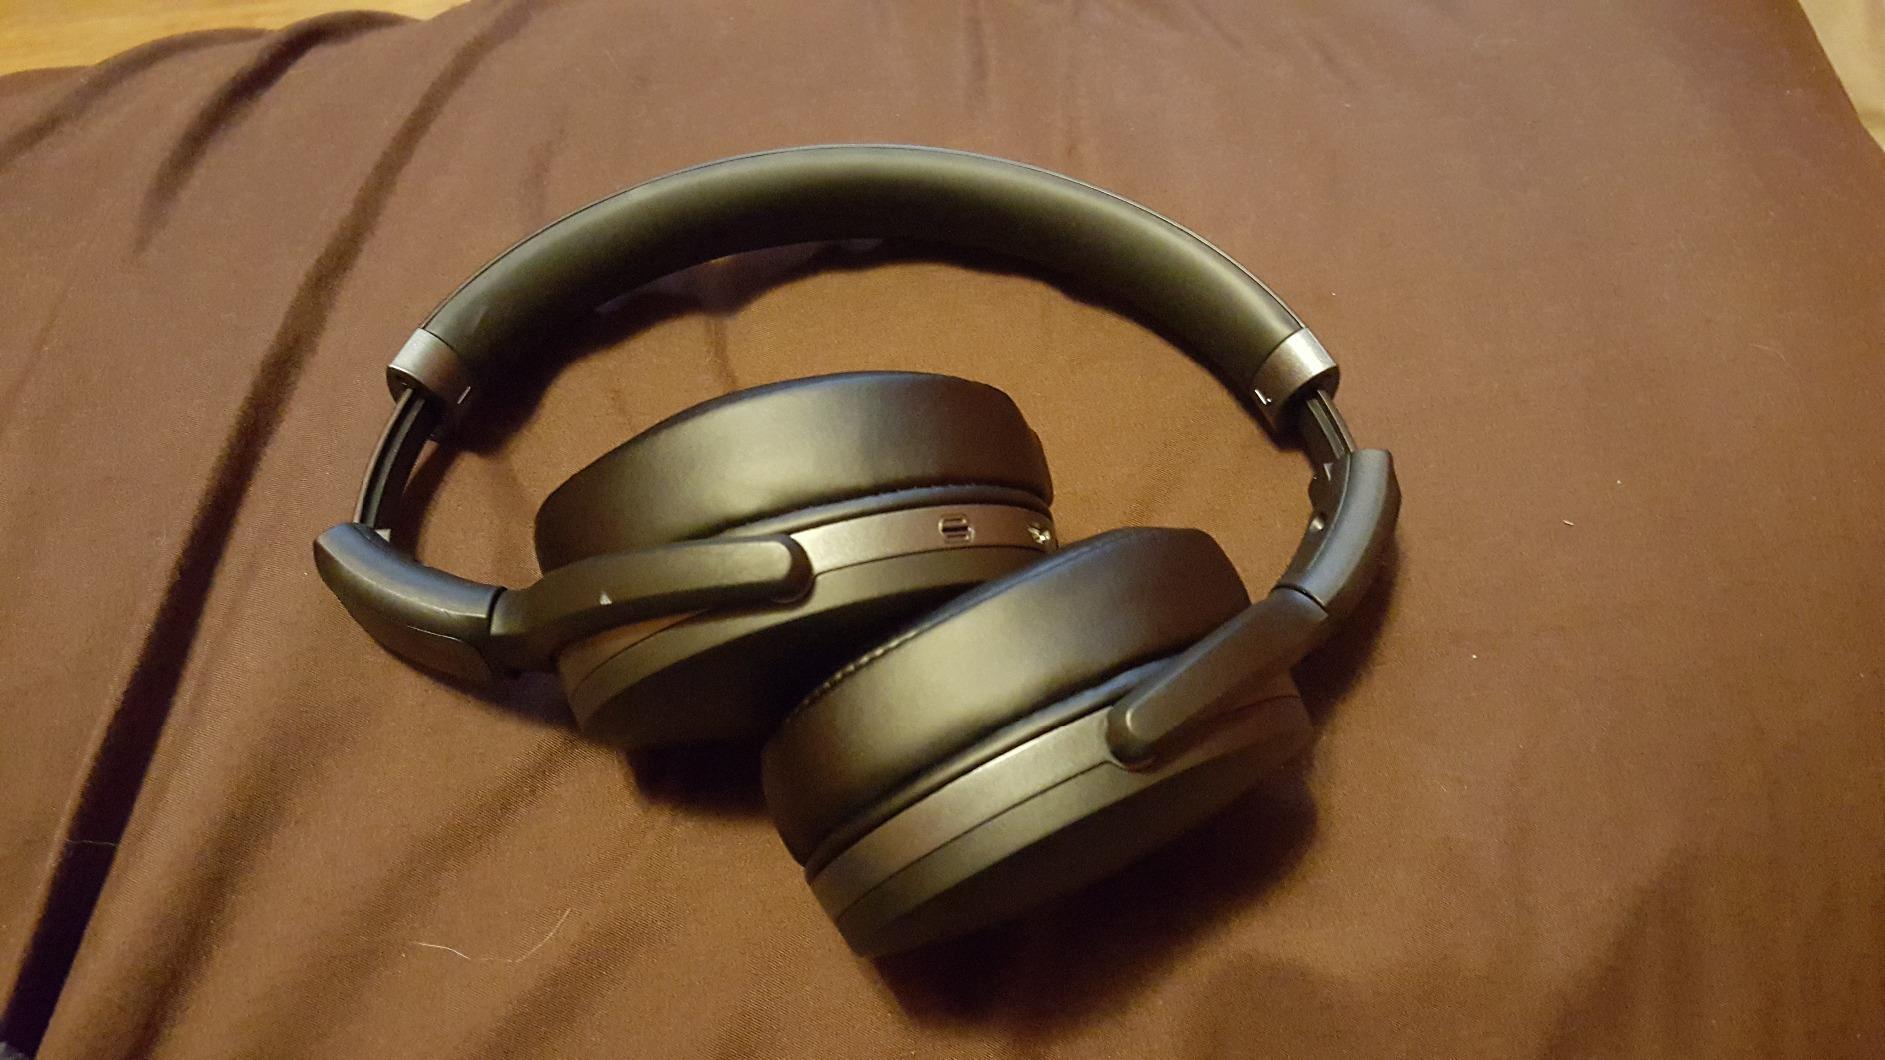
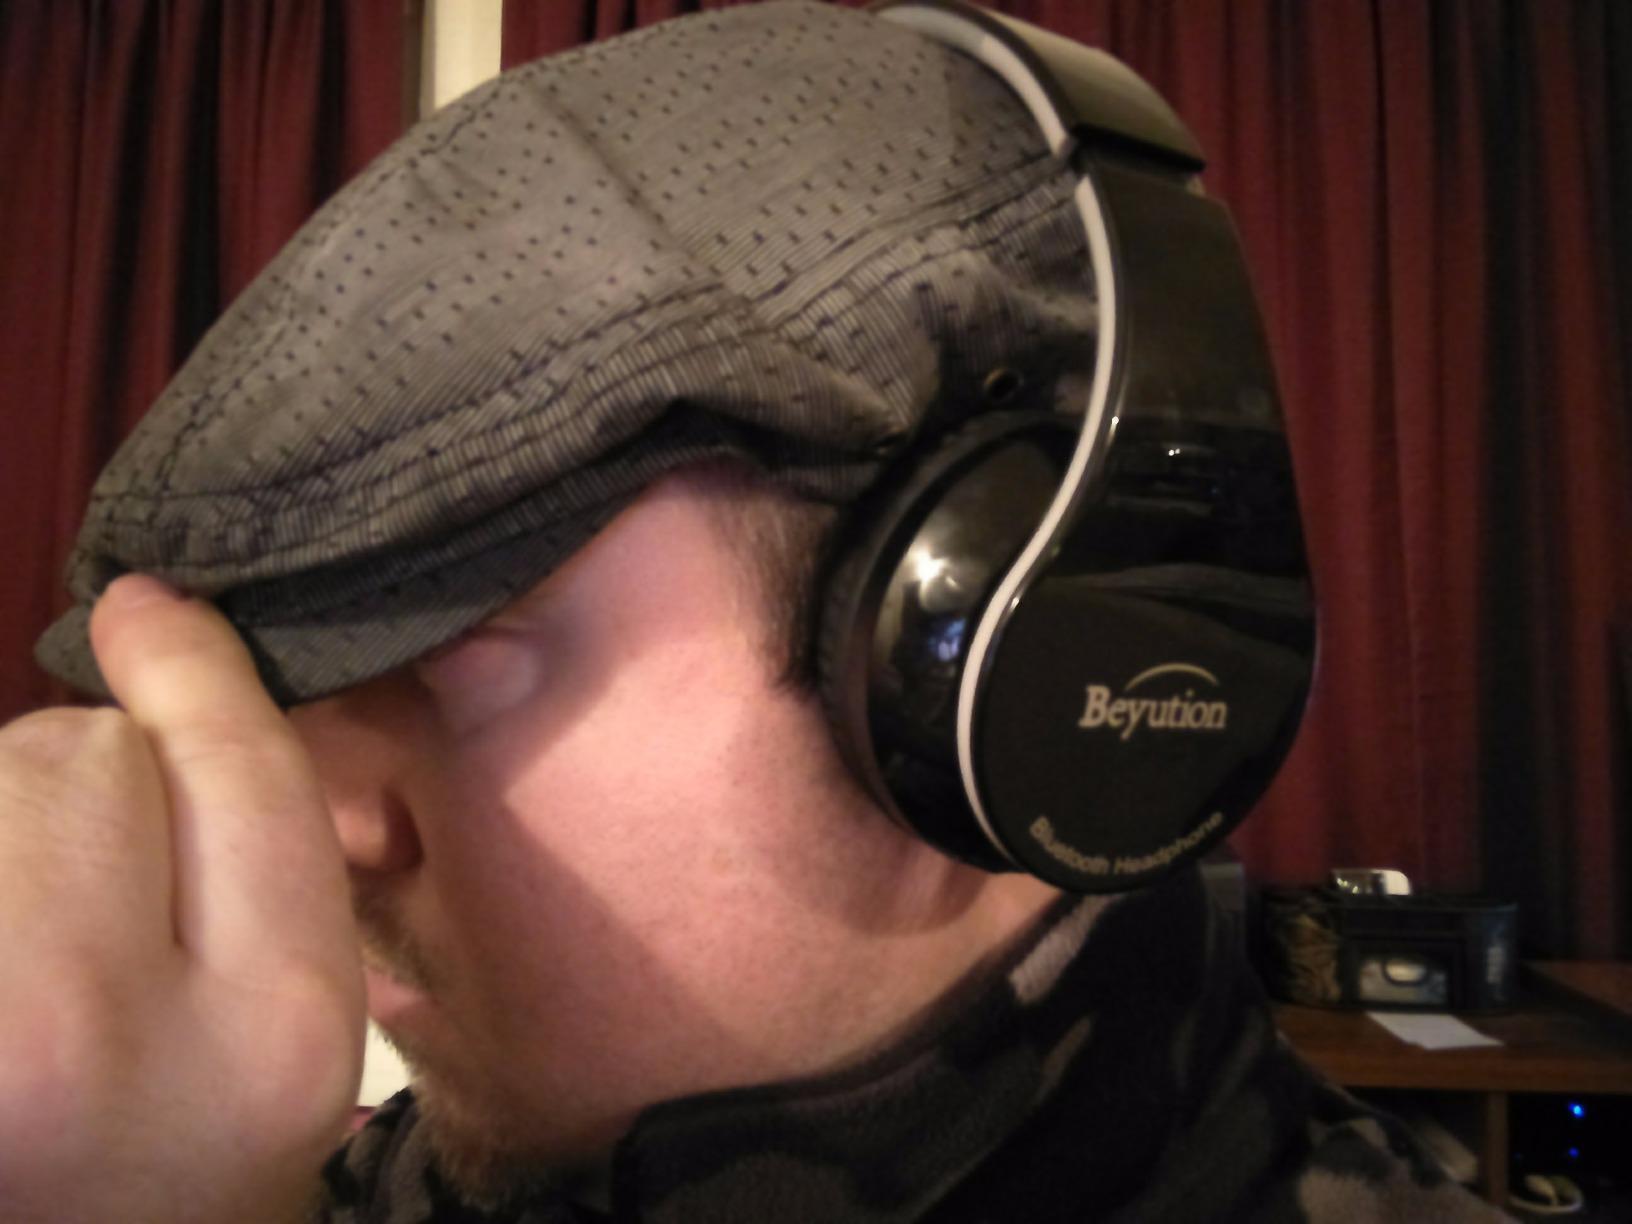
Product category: headphones
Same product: no